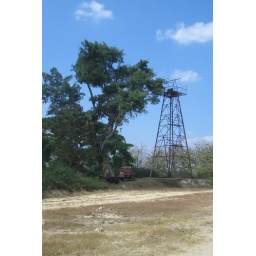
Old tower on an oil field near Cepu, Central Java, Indonesia